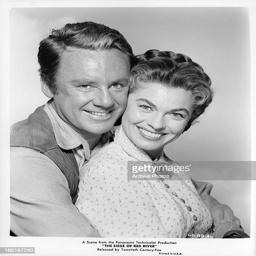
actor and publicity portrait for the film